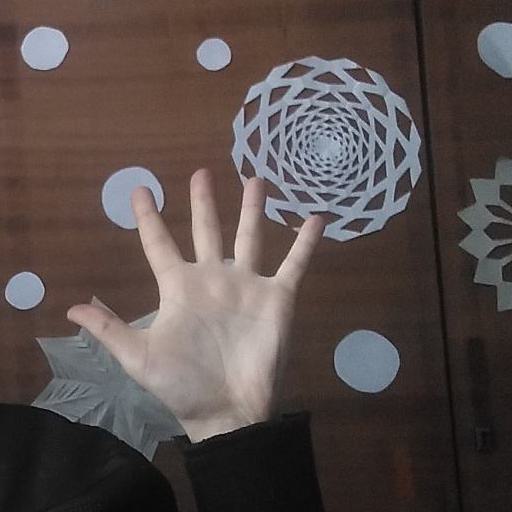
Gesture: palm